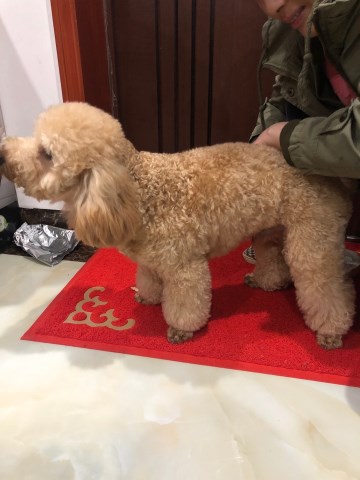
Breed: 7449-n000128-teddy